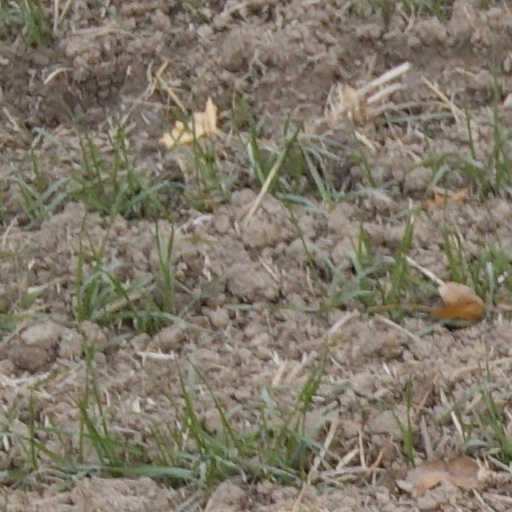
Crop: wheat